Italian Wars

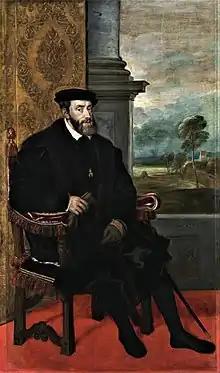
Emperor Charles V, circa 1548

Under the Treaty of Cambrai, Francesco Sforza was reinstated as Duke of Milan; since he had no children, it also stated Charles V would inherit the duchy on his death, which occurred on 1 November 1535. Francis refused to accept this, arguing Milan was rightfully his along with Genoa and Asti, and once again prepared for war. In April 1536, pro-Valois elements in Asti expelled the Imperial garrison and a French army under Philippe de Chabot occupied Turin, although they failed to take Milan.